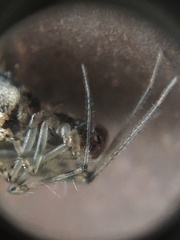
Species: Parasteatoda_tepidariorum